Children of Llullaillaco

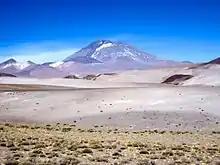
A view of Llullaillaco

Llullaillaco is a stratovolcano tall. It sits in the Andes mountains on the modern border separating Chile and Argentina. The burial site was covered by 1.5 metres (5ft) of earth and rock at the time of discovery. The site where the mummies were found has been described as "the world's highest archaeological site".